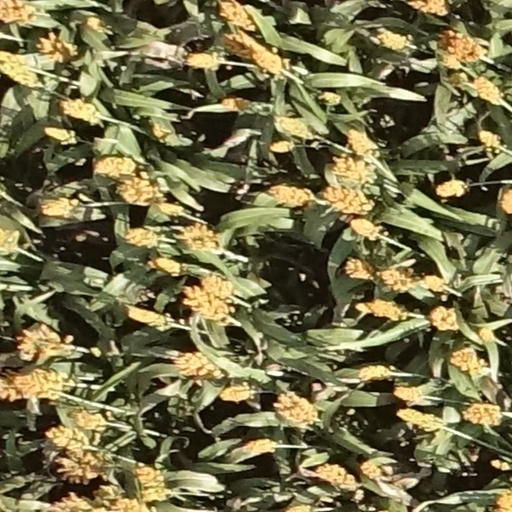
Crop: sorghum